Garrick's Ait

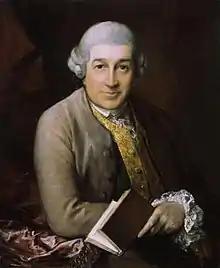
"Portrait of David Garrick" by Thomas Gainsborough

Garrick's Ait is named after David Garrick, the actor whose Temple to Shakespeare and Villa (house) are on the Hampton bank and as such is the only island in the country named after an actor. In common with most Thames islands near developed places, it became used for growing and harvesting willow/weeping willow trees when they arrived in the country in the 18th century. Wood from pollarding could be used for cricket bats, paddles, ladders, gun stocks, crates and poles for fences. Harvested branches, called osiers, are strong, flexible and resistant to rot – they were used for fish traps, basket making and for reinforcing riverbanks.